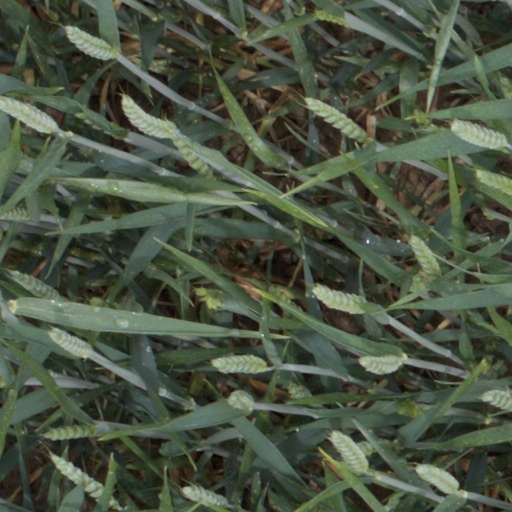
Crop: wheat